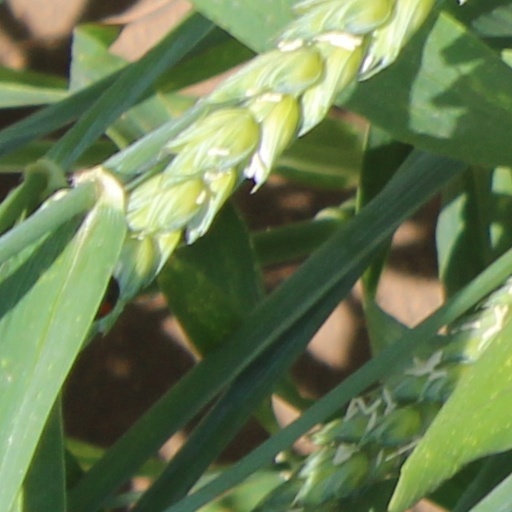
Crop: wheat